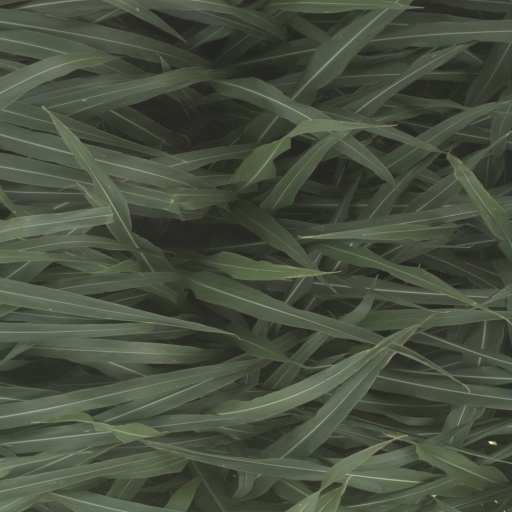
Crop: sorghum